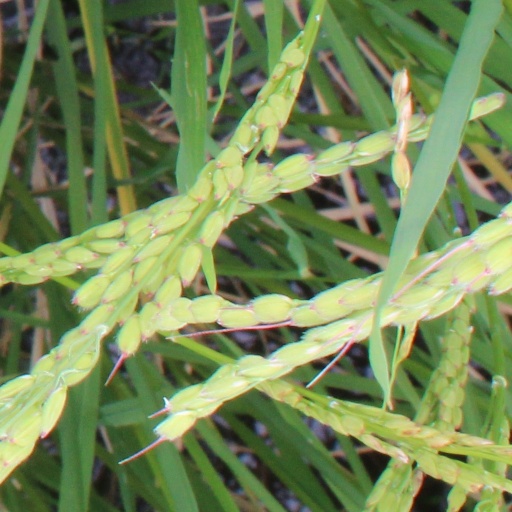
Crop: rice